Plesiosuchus

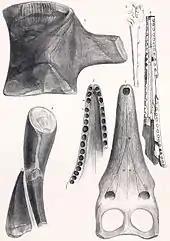
Lithograph of the holotype, with associated vertebra and teeth

The holotype of "Plesiosuchus" includes, NHMUK PV OR40103, a broken and incomplete skull with a mandible and isolated postcranial remains (NHMUK PV OR40103a). The incomplete skull includes the snout and the occiput, lacking the occipital condyle, with fragments of the supratemporal arches and isolated right articular. NHMUK PV OR40103a includes the right mandibular ramus, some isolated teeth, a humerus, and numerous ribs and vertebrae that are partially or completely imbedded in matrix. Two further specimens may belong to the holotype: NHMUK PV OR40104 – an occipital condyle, and NHMUK PV OR40105 – carpal and tarsal bones. Both specimens were donated to the University of Toronto through Professor Ramsay Wright in 1900. From examining the register in the NHMUK Earth Sciences Department, it is possible both specimens were part of NHMUK PV OR40103, although neither specimen could be located at the Royal Ontario Museum. The holotype of "Plesiosuchus" represents a large individual. Although it is uncertain whether the holotype (and referred specimens) belong to adults or subadults as none of the vertebrae are well enough preserved to determine the nature of the neurocentral sutures, its total body length is estimated to be . It was collected from the late Kimmeridgian ("Aulacostephanus autissiodorensis" Sub-Boreal ammonite Zone) Lower Kimmeridge Clay Formation of Kimmeridge Bay, Dorset. The specimen NHMUK PV OR40103b, a short series of cervicodorsal vertebrae preserved in matrix, is also a thalattosuchian due to its possession of several apomorphies of the group. However, it does not belong to the same individual as the holotype as the vertebrae are much smaller than those of NHMUK PV OR40103a, and the matrix is of a different composition. It is unclear whether it belongs to "Plesiosuchus" or another metriorhynchid, and therefore it is considered to be Thalattosuchia indeterminate.